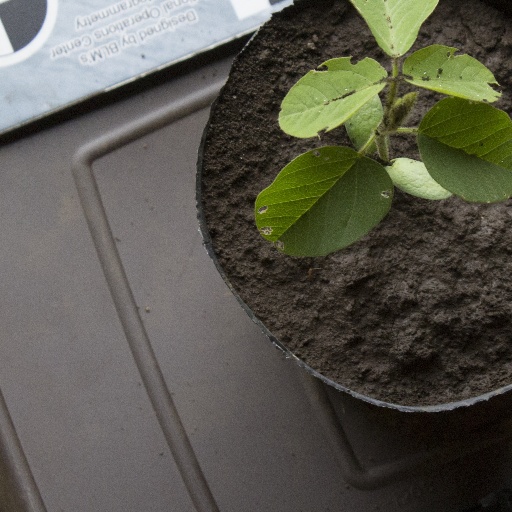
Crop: soybean